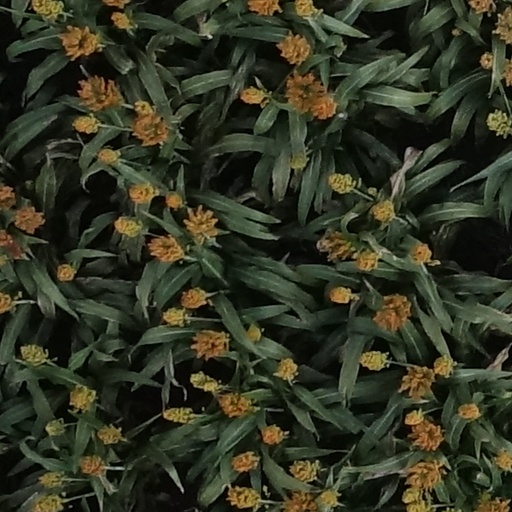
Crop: sorghum